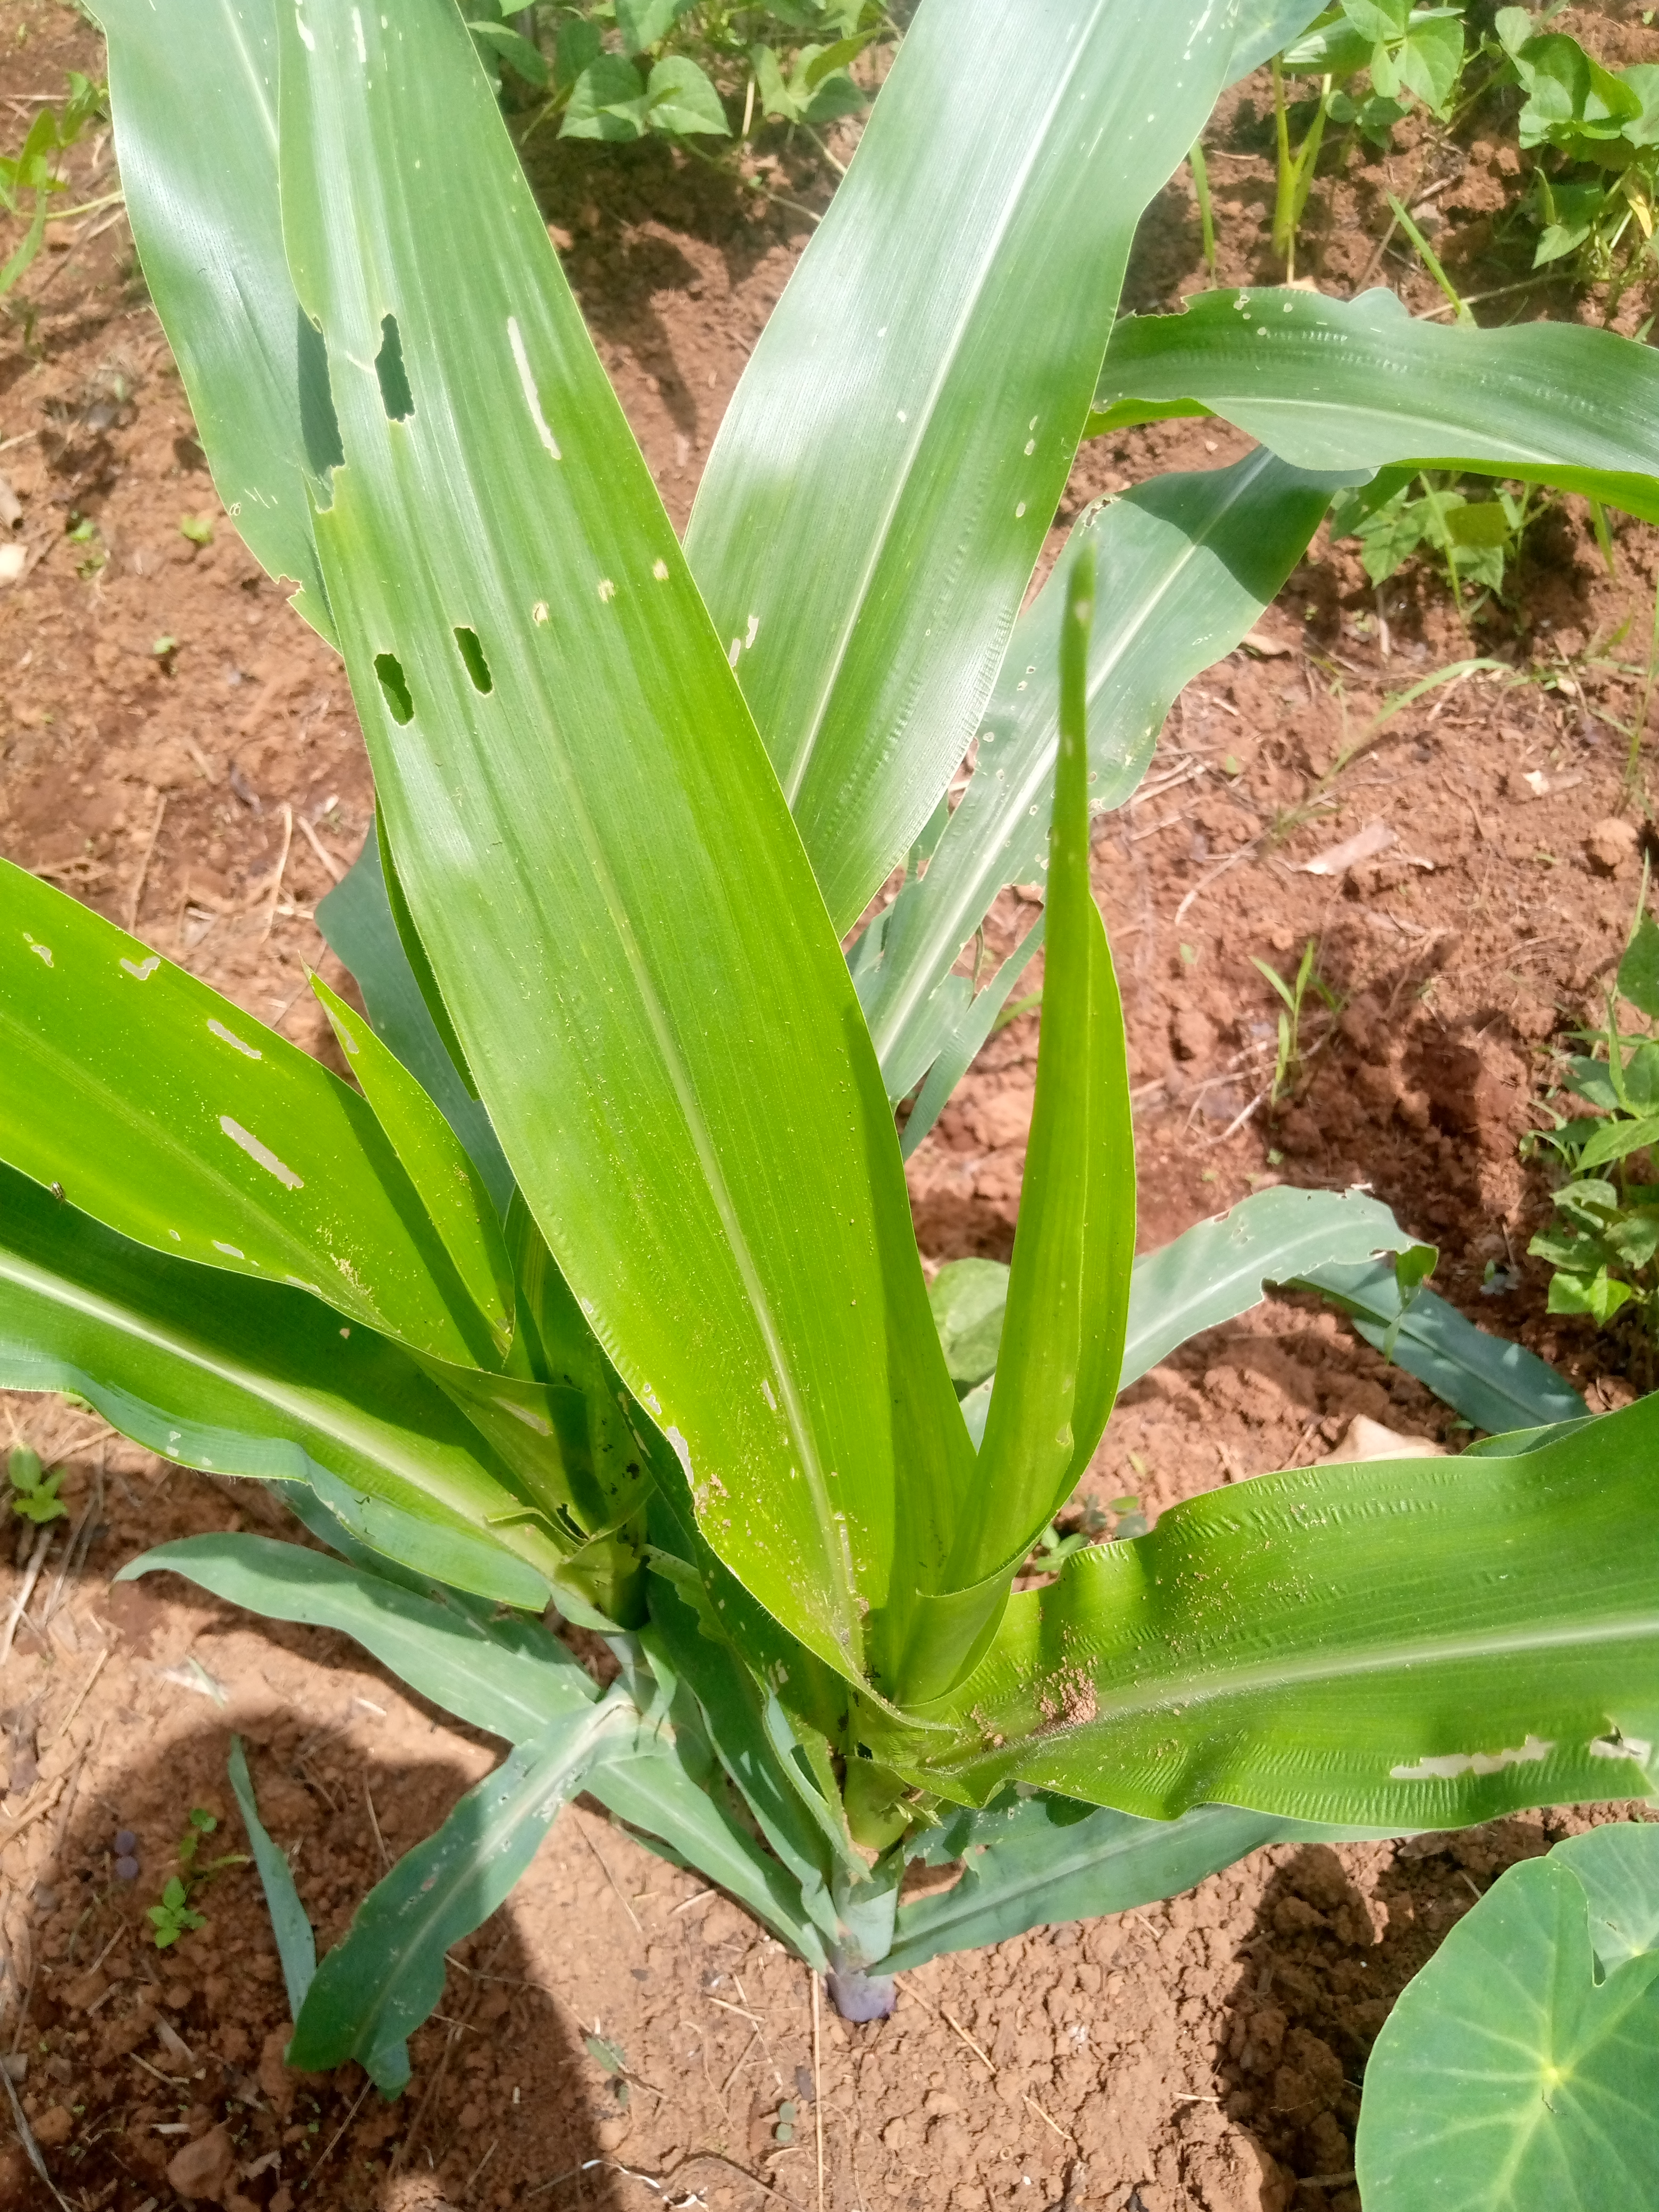
Label: spodoptera_frugiperda